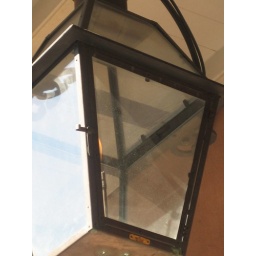
These were everywhere in the Quarter instead of street lamps or other outdoor lighting